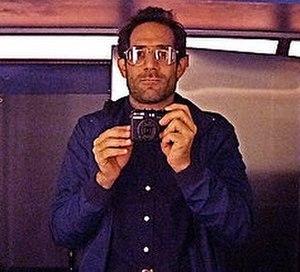
Dov Charney, né le 31 janvier 1969 à Montréal, est le créateur et le directeur général de la marque vestimentaire Los Angeles Apparel.